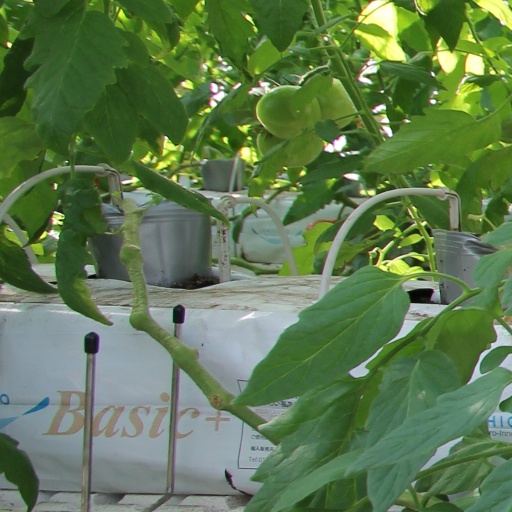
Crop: tomato